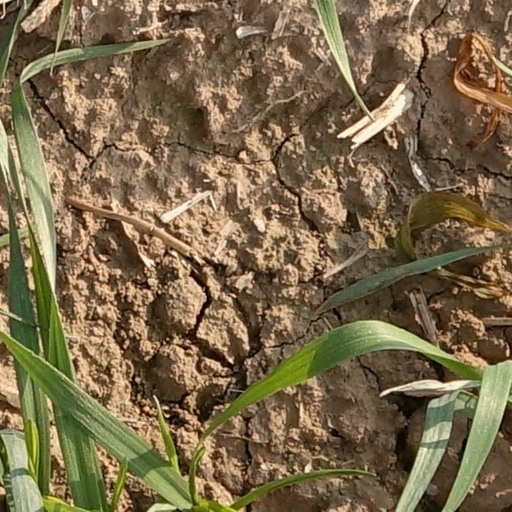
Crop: wheat